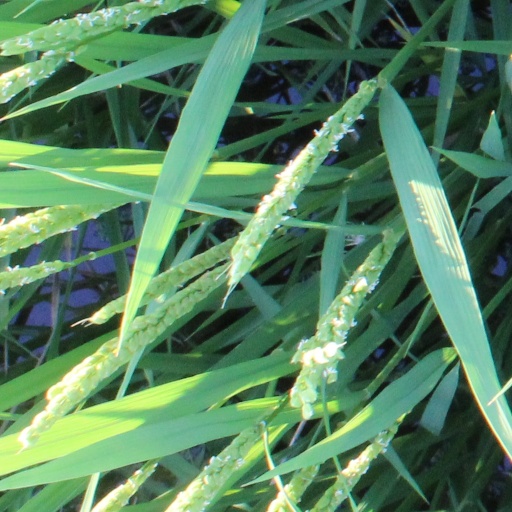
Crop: rice